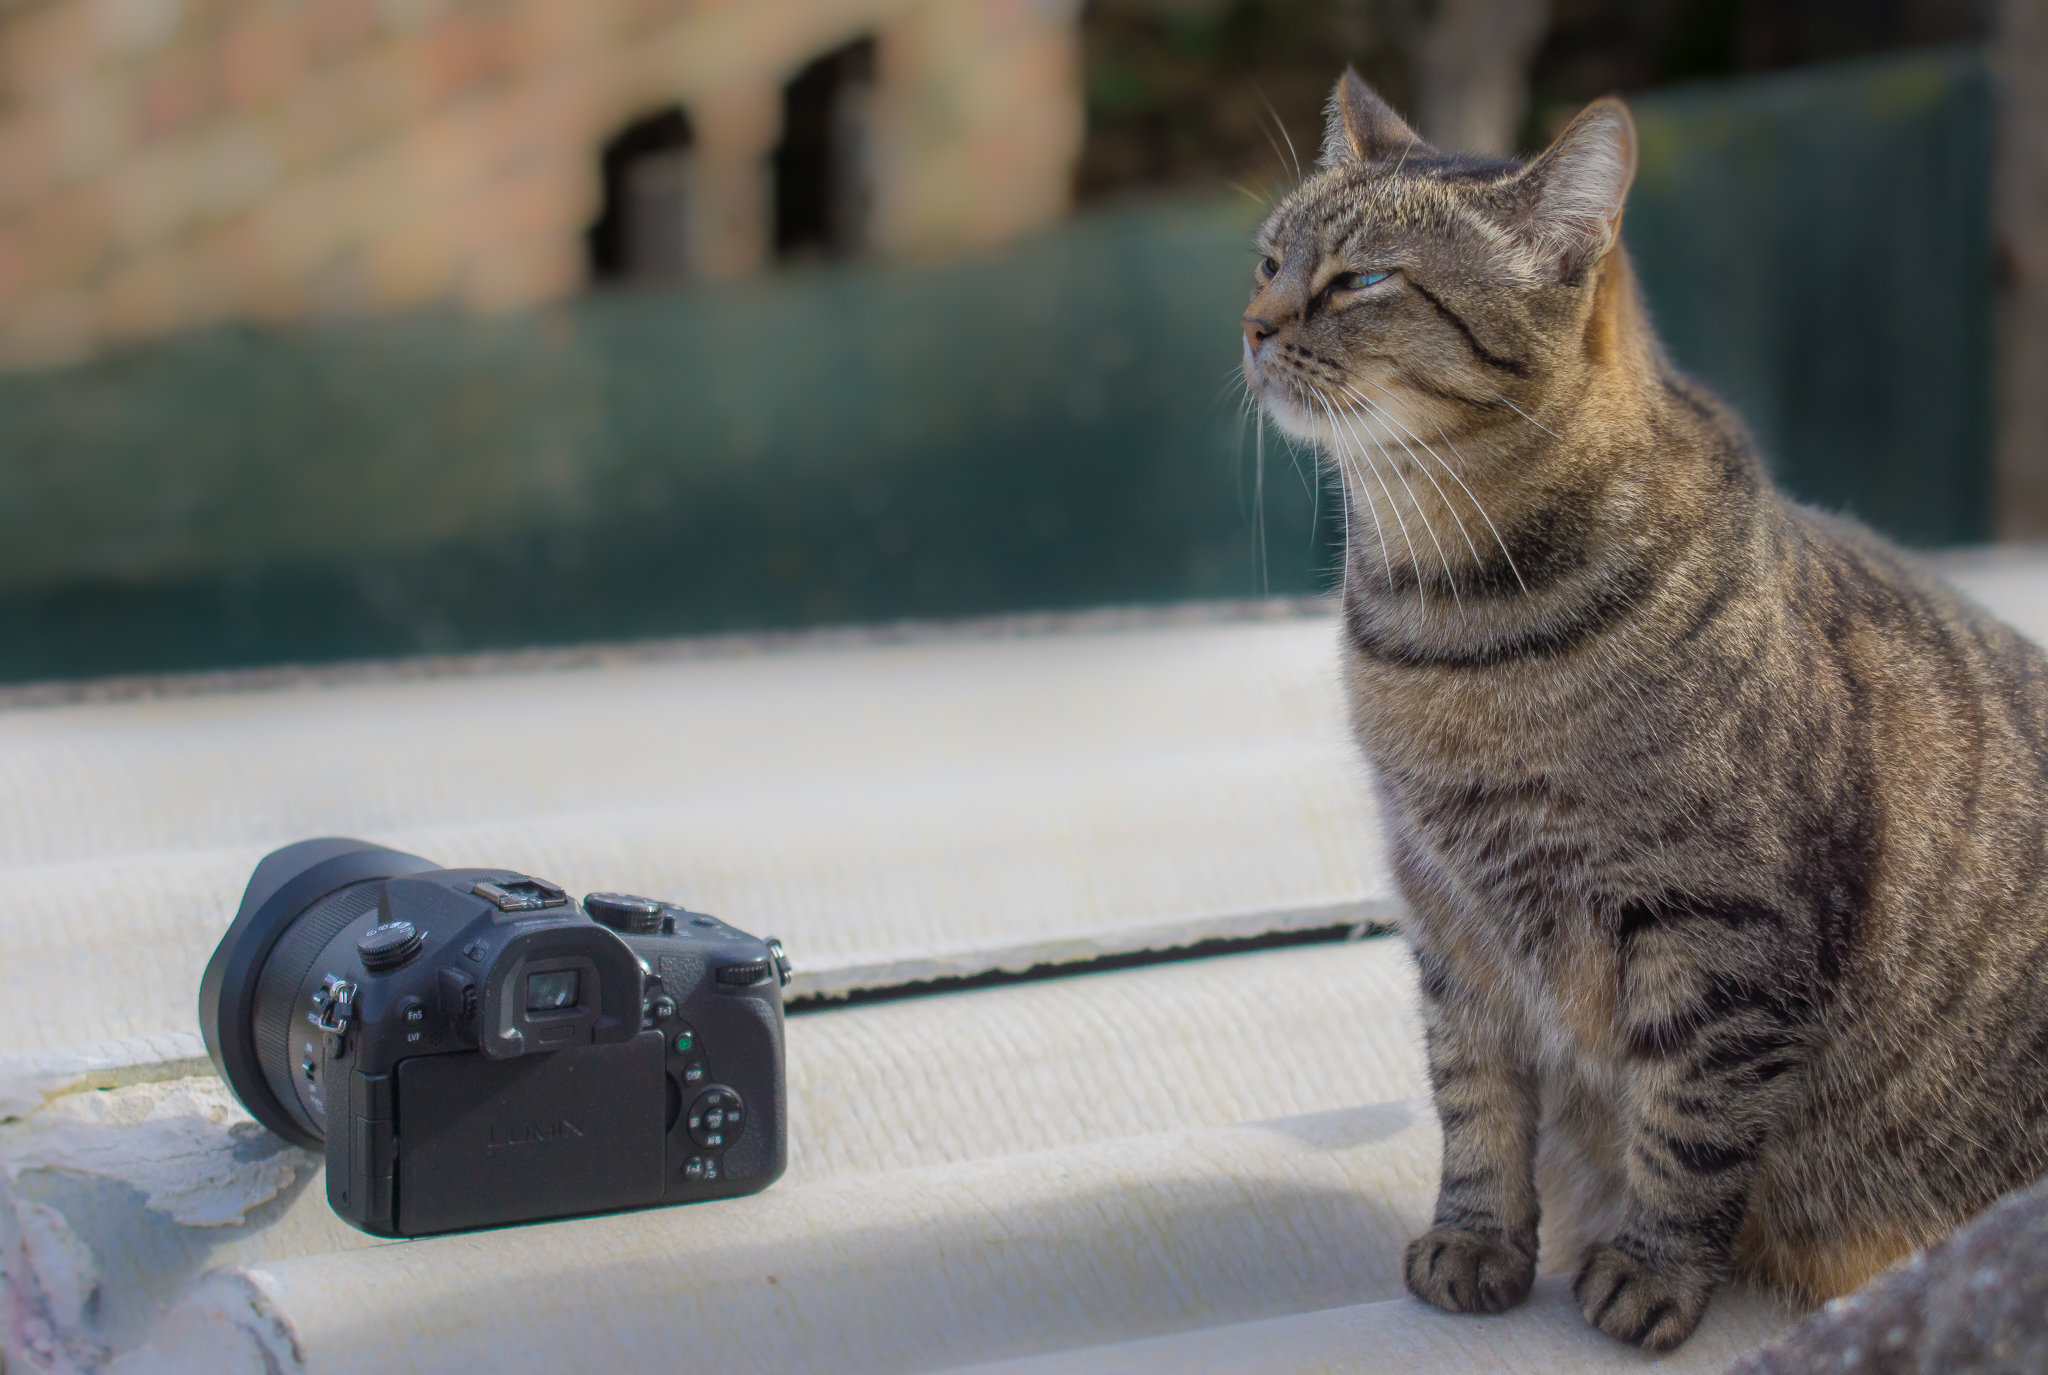
cat, mammal, cats, whiskers, animals, vertebrate, gatos, ggl1, gaby1, xovesphoto, animales, sonya77, sigma50500mm, tabby cat, european shorthair, small to medium sized cats, cat like mammal, domestic short haired cat, pixie bob, american shorthair